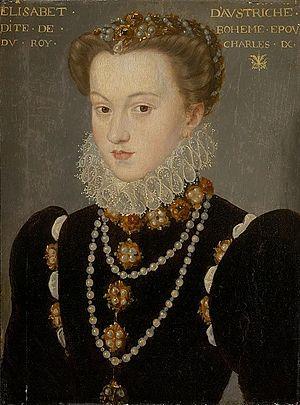
Élisabeth d'Autriche (1554 - 1592), Épouse de Charles IX et reine de France (1570-1574)